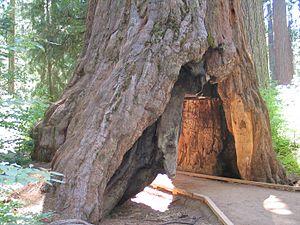
Le Pioneer Cabin Tree, aussi appelé le Tunnel Tree était un célèbre séquoia géant du parc d'Etat de Calaveras Big Trees, en Californie. Principale attraction touristique du parc, il a été déraciné le 8 janvier 2017 après être tombé pendant une tempête.